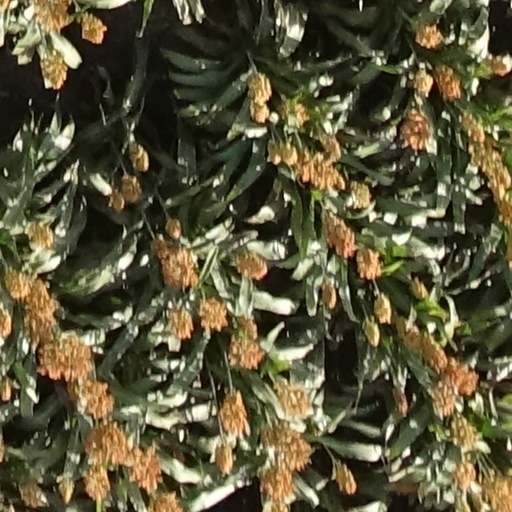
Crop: sorghum